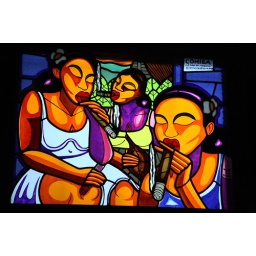
Stained glass window in Cafe Havana.